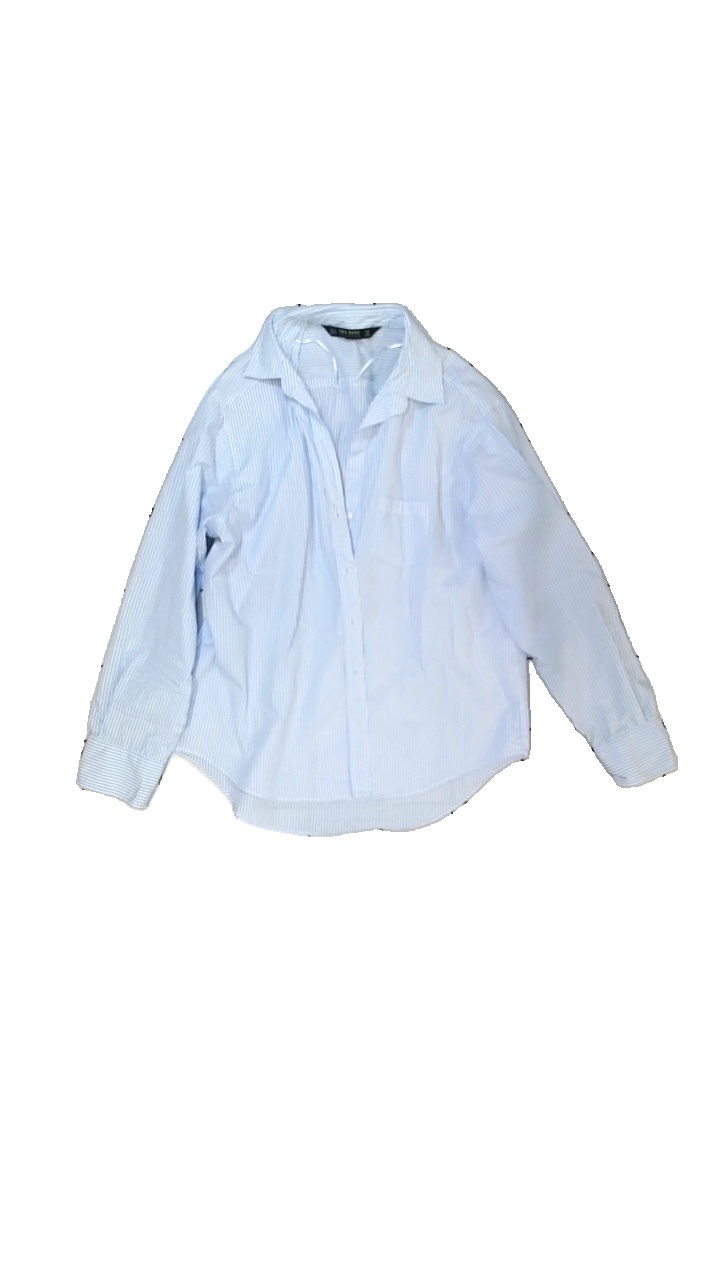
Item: Shirt (Ladies)
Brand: Zara
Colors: White, Blue
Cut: Regular
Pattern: Striped
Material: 100% cotton
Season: All
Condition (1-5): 3
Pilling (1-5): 5
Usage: Reuse
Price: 50-100